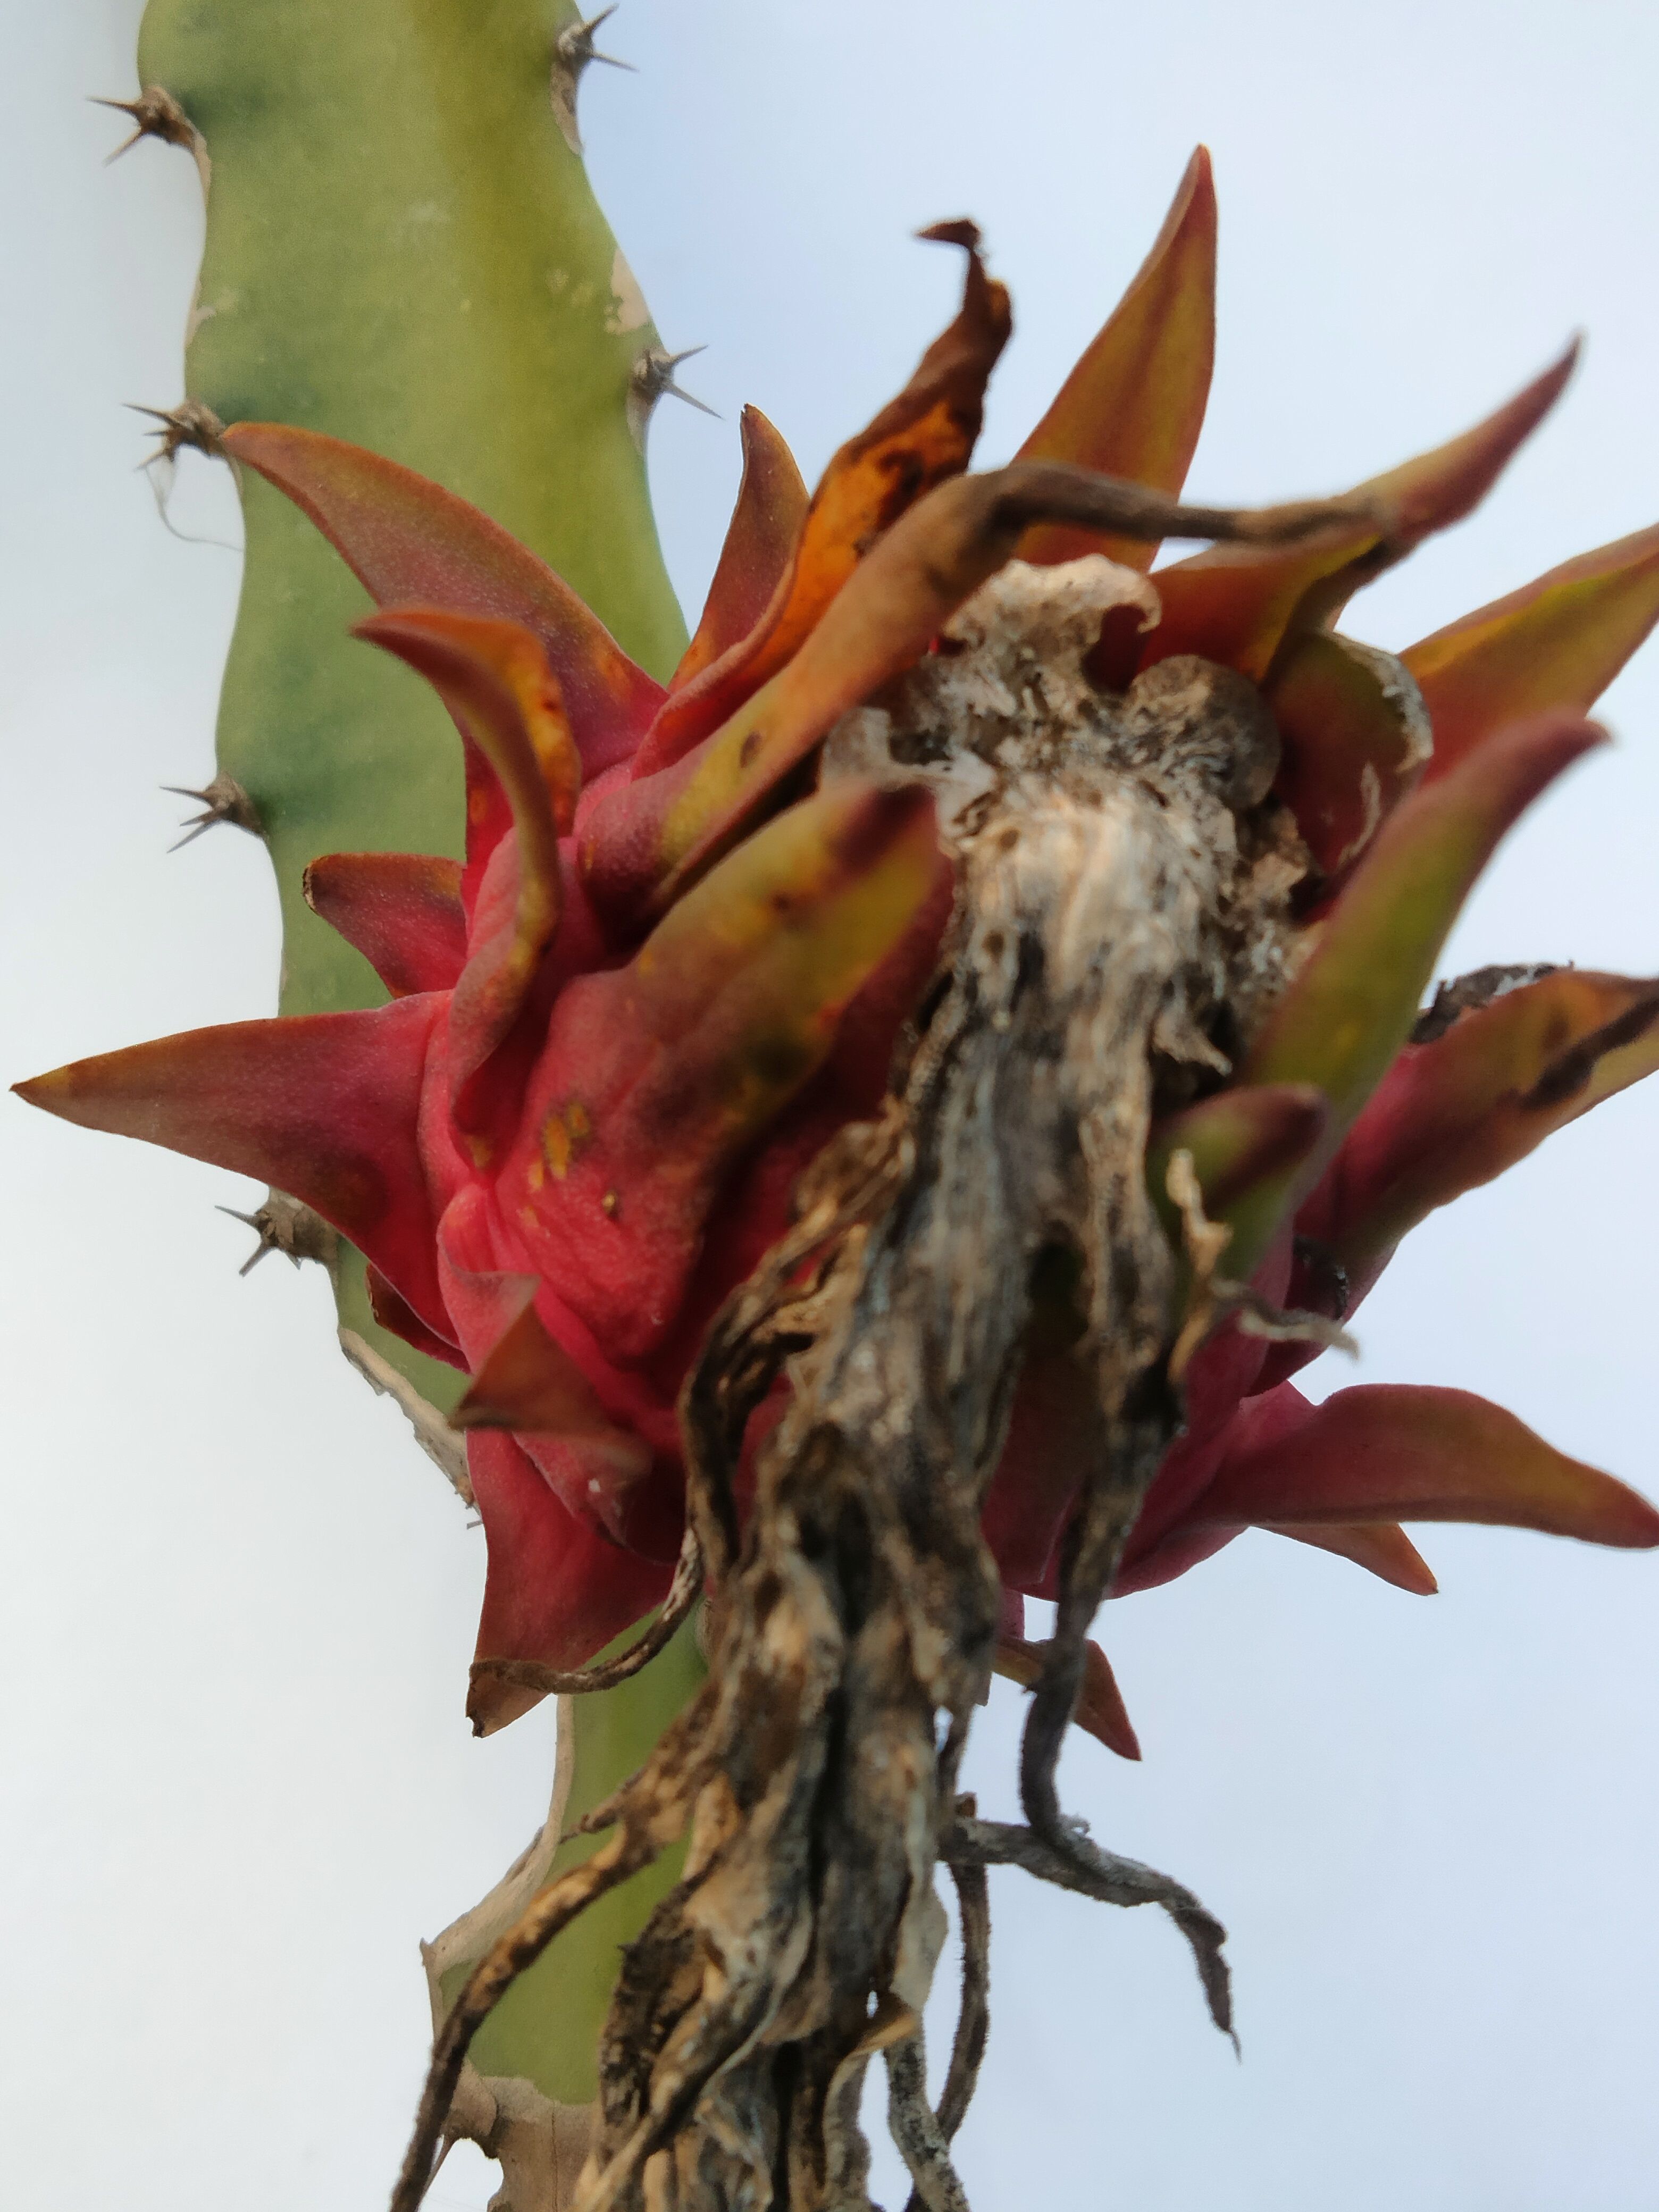
Label: Bad fruit